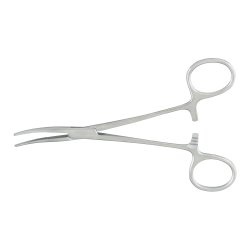
Symmetry Forceps, Kelly Artery, Curved, 6-1/4 in (15-7116)
Symmetry Forceps, Kelly Artery, Curved, 6-1/4 in
Brand: Aspen Surgical
Category: Business & Industrial > Medical > Medical Instruments > Medical Forceps > Hemostatic Forceps